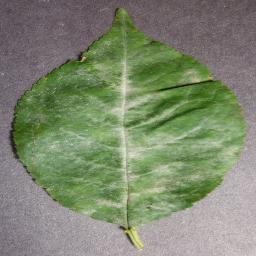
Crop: cherry
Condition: (including_sour)_powdery_mildew